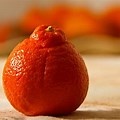
Label: mandarine